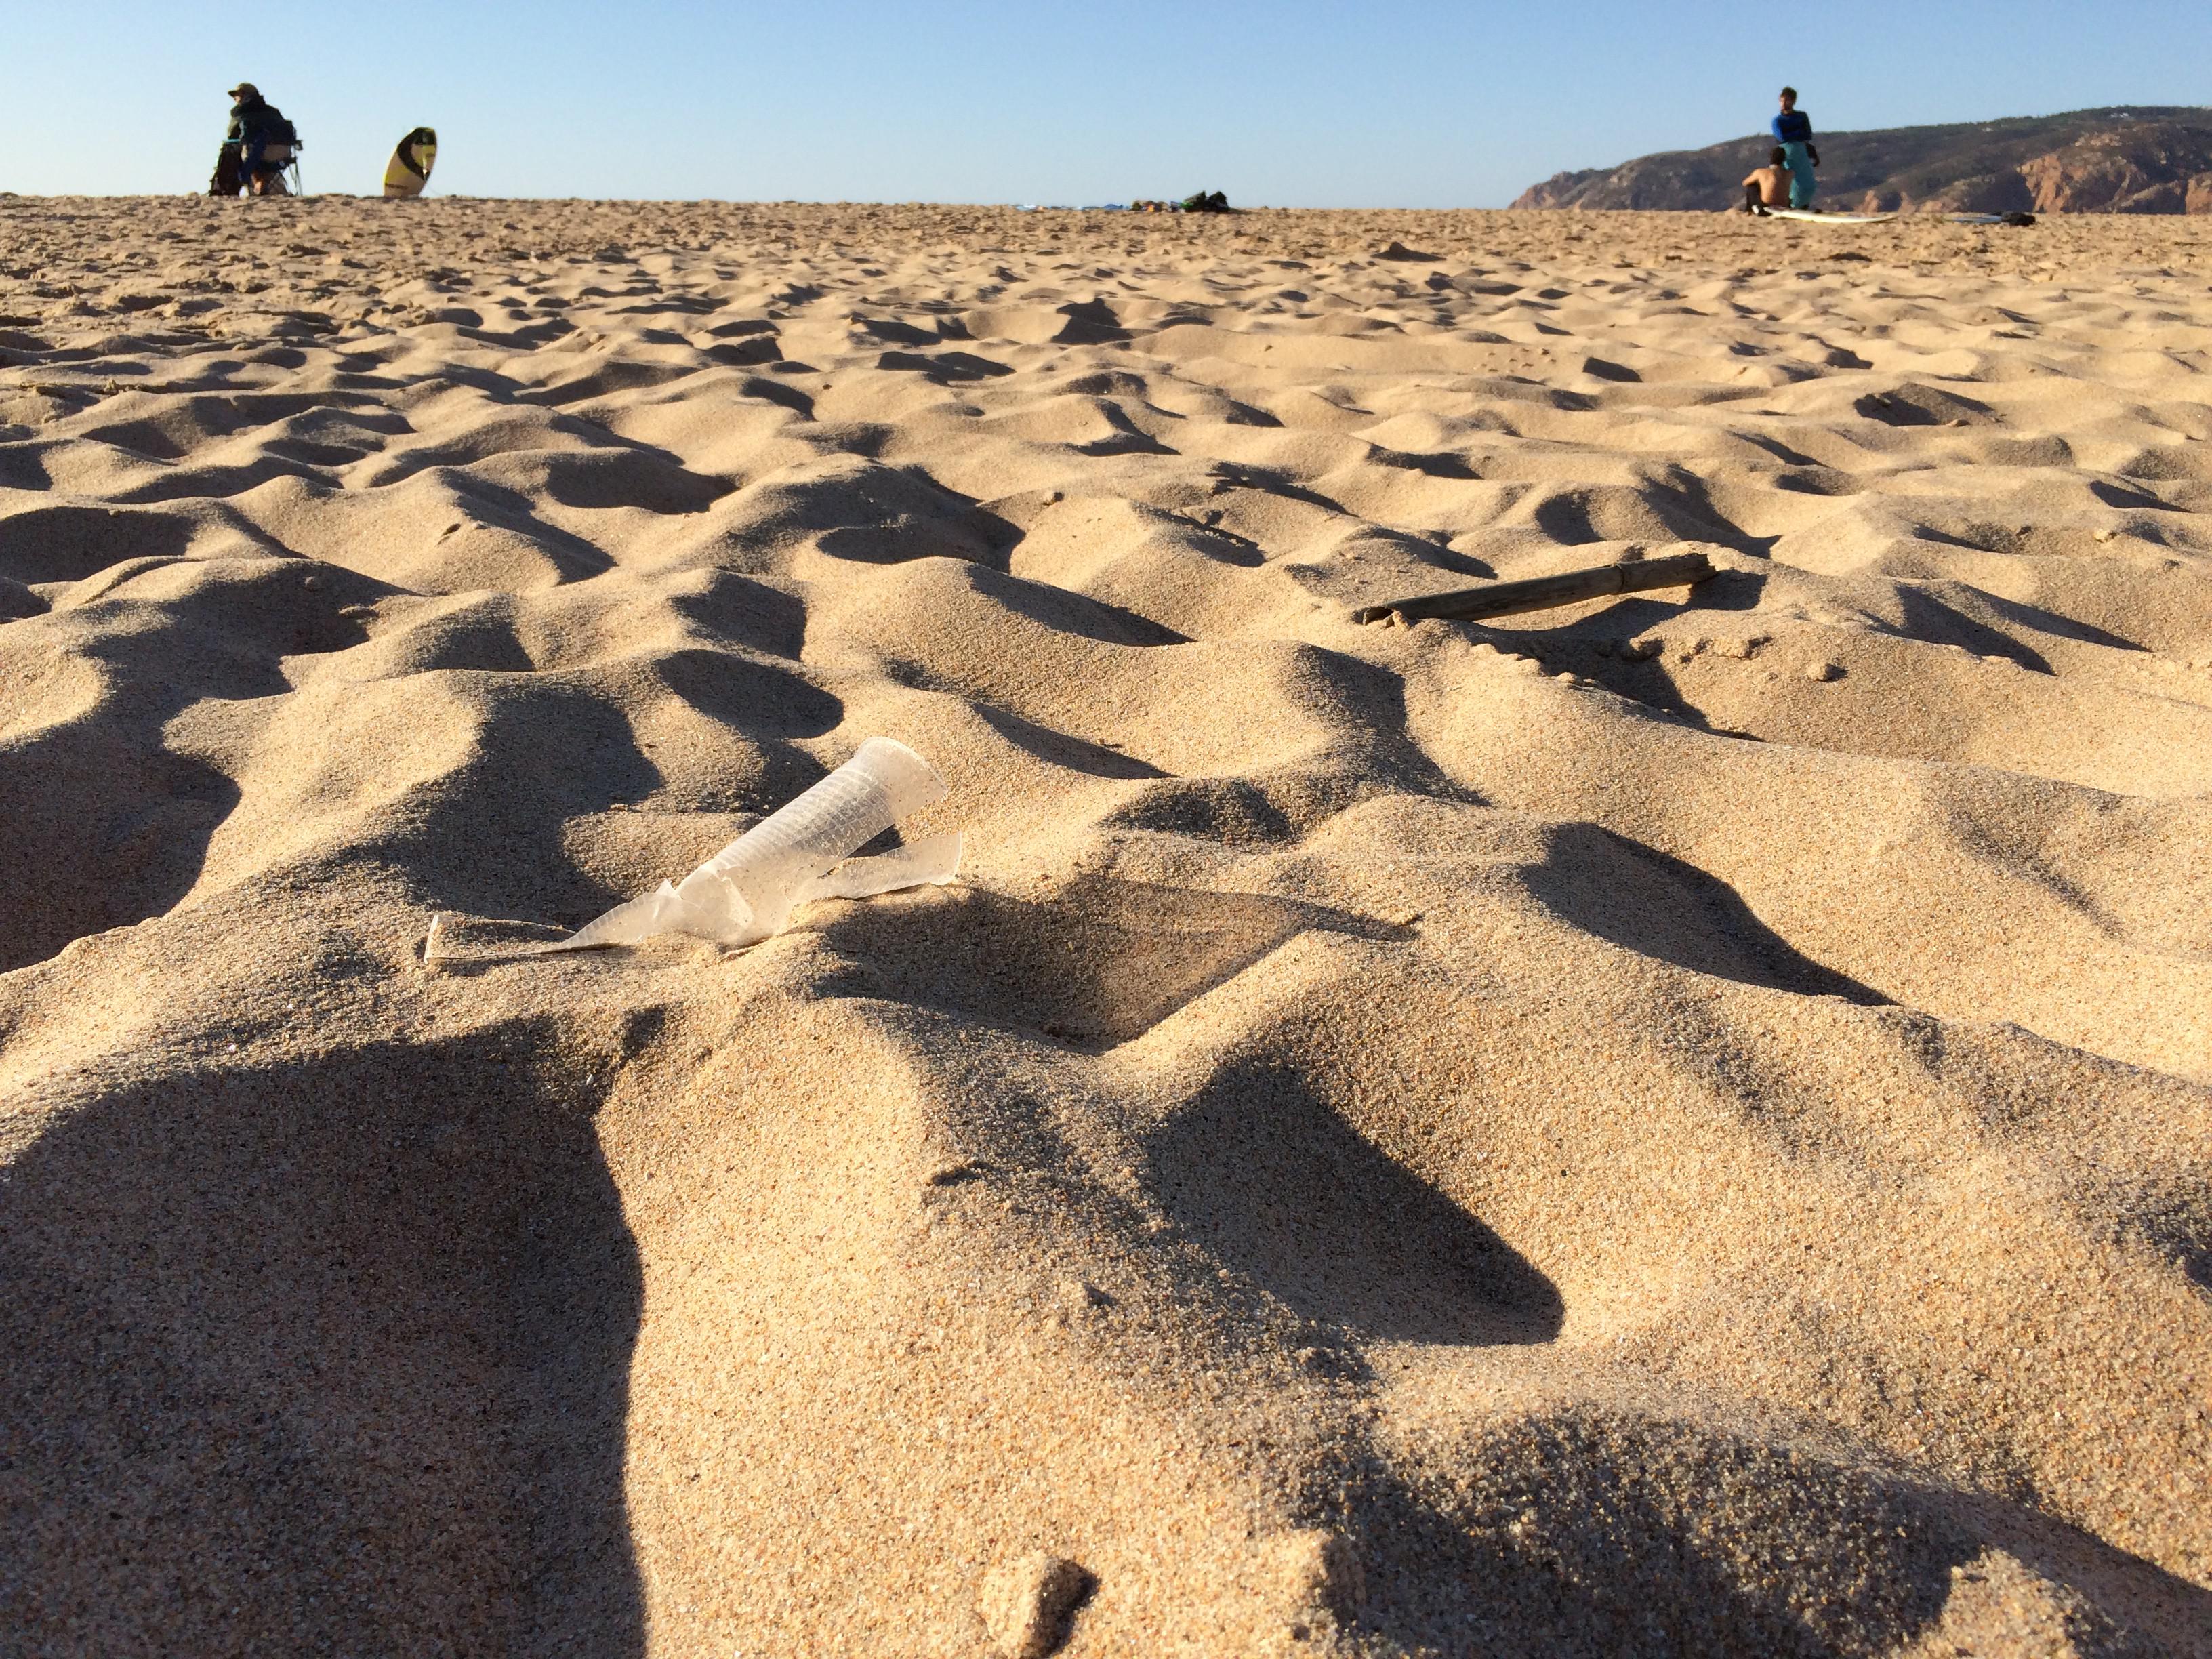
Object: Disposable plastic cup (Cup)